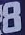
Number: 8